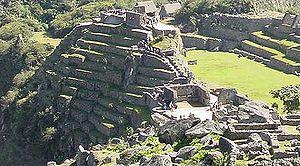
Machu Picchu est une ancienne cité inca du XVᵉ siècle au Pérou, perchée sur un promontoire rocheux qui unit les monts Machu Picchu et Huayna Picchu sur le versant oriental des Andes centrales. Son nom aurait été Pikchu ou Picho.